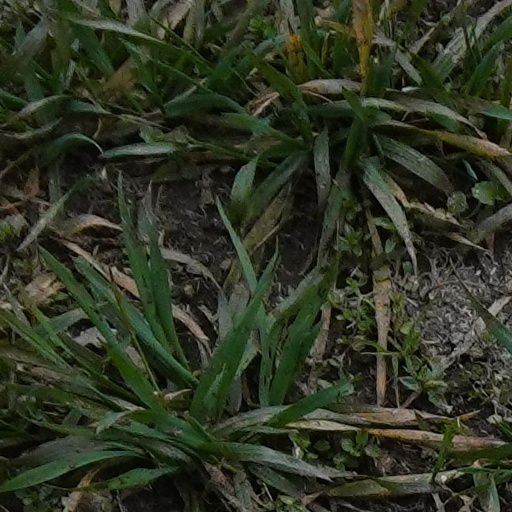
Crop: wheat